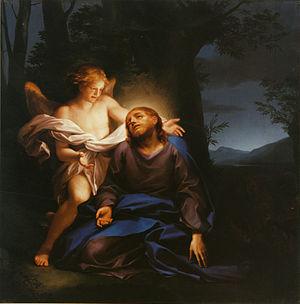
In jener letzten der Nächte, WAB 17, est un motet composé par Anton Bruckner vers 1848.